Gary Kellgren

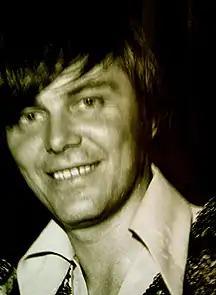
Kellgren in 1969

Gary Kellgren (April 7, 1939 – July 20, 1977) was an American audio engineer and co-founder of The Record Plant recording studios, along with businessman Chris Stone.